Ann Corio

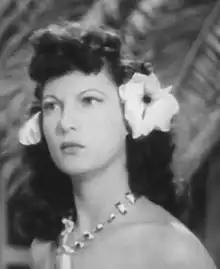
Corio in "Jungle Siren" (1942)

Ann Corio (born Ann Coiro; November 29, 1909 – March 1, 1999) was a prominent American burlesque stripper and actress. Her original surname was Coiro, changing it to Corio for stage purposes and because some family members did not approve of her profession.